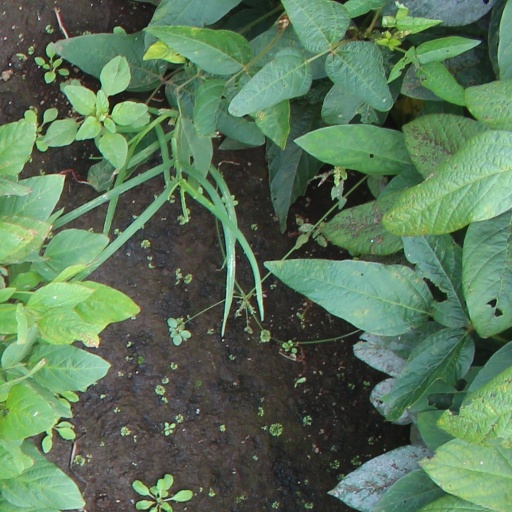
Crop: soybean